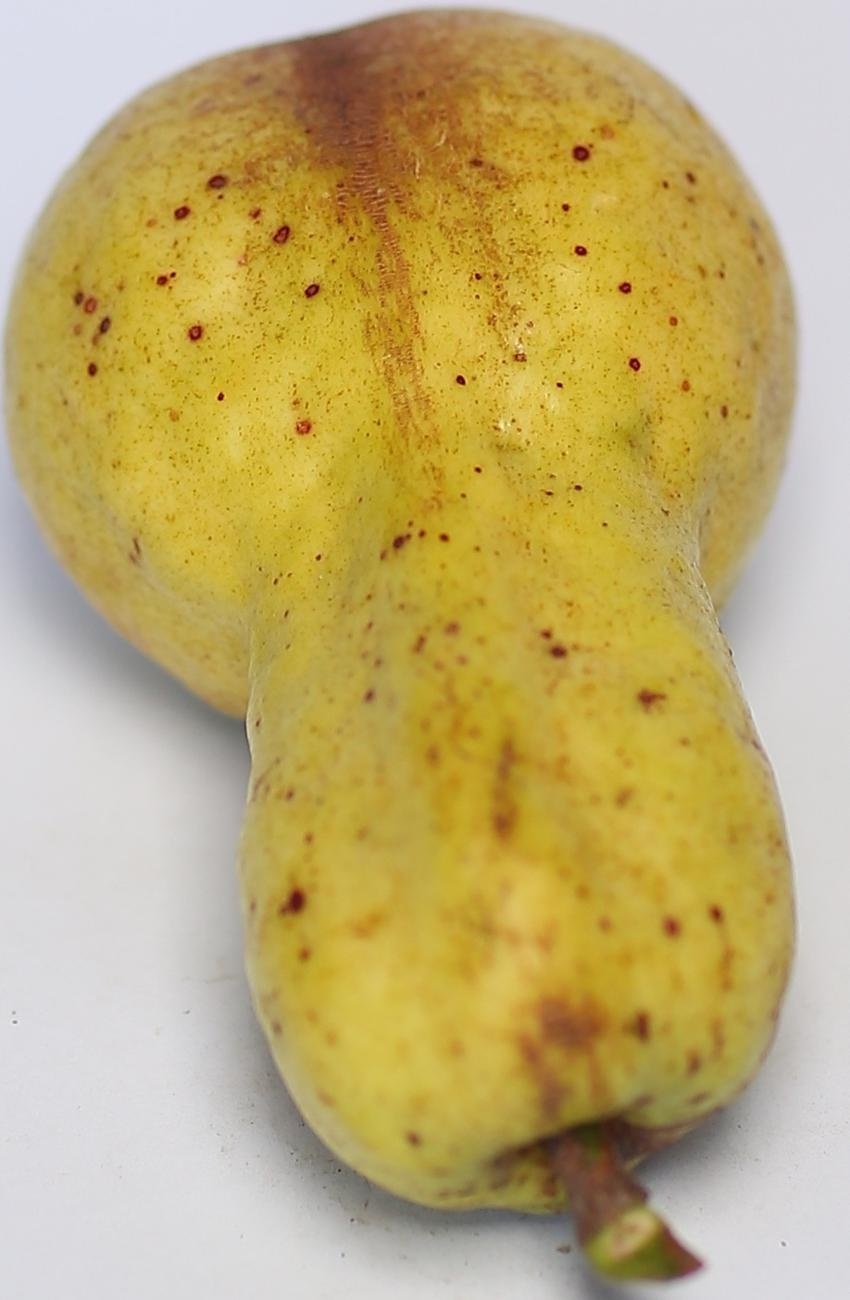
Maturity: ripe
Variety: local-sindhi